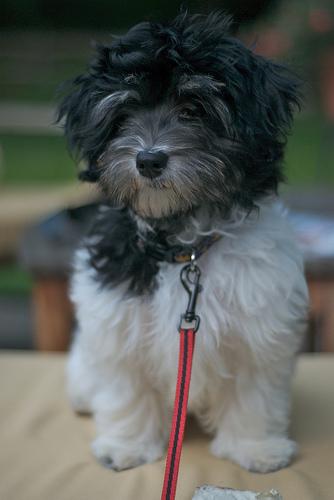
Breed: havanese